LeVar Burton

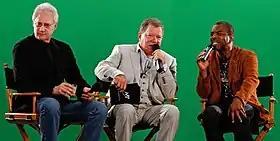
Burton with Brent Spiner and William Shatner in July 2010

In 1986, Gene Roddenberry approached Burton with the role of Lieutenant Junior Grade Geordi La Forge in the "Star Trek: The Next Generation" television series. The character is blind but is granted "sight" through the use of a prosthetic device called a VISOR worn over his eyes. La Forge began as the USS "Enterprise"'s helmsman, and as of the show's second season, had become its chief engineer. At the time, Burton was considerably better known than Patrick Stewart in the United States, due to his roles in "Roots" and "Reading Rainbow". When the show premiered, the Associated Press stated that Burton's role was essentially the "new Spock". In a 2019 interview, Burton laughed in disbelief at the idea, stating "that speculation never came to fruition." Burton also portrayed La Forge in the subsequent feature films based on "Star Trek: The Next Generation", from "Star Trek Generations" (1994) to "" (2002). He directed two episodes of "Star Trek: The Next Generation" and several episodes of "", "", and "". He reprised the role of LaForge in the third and final season of "" (2023).